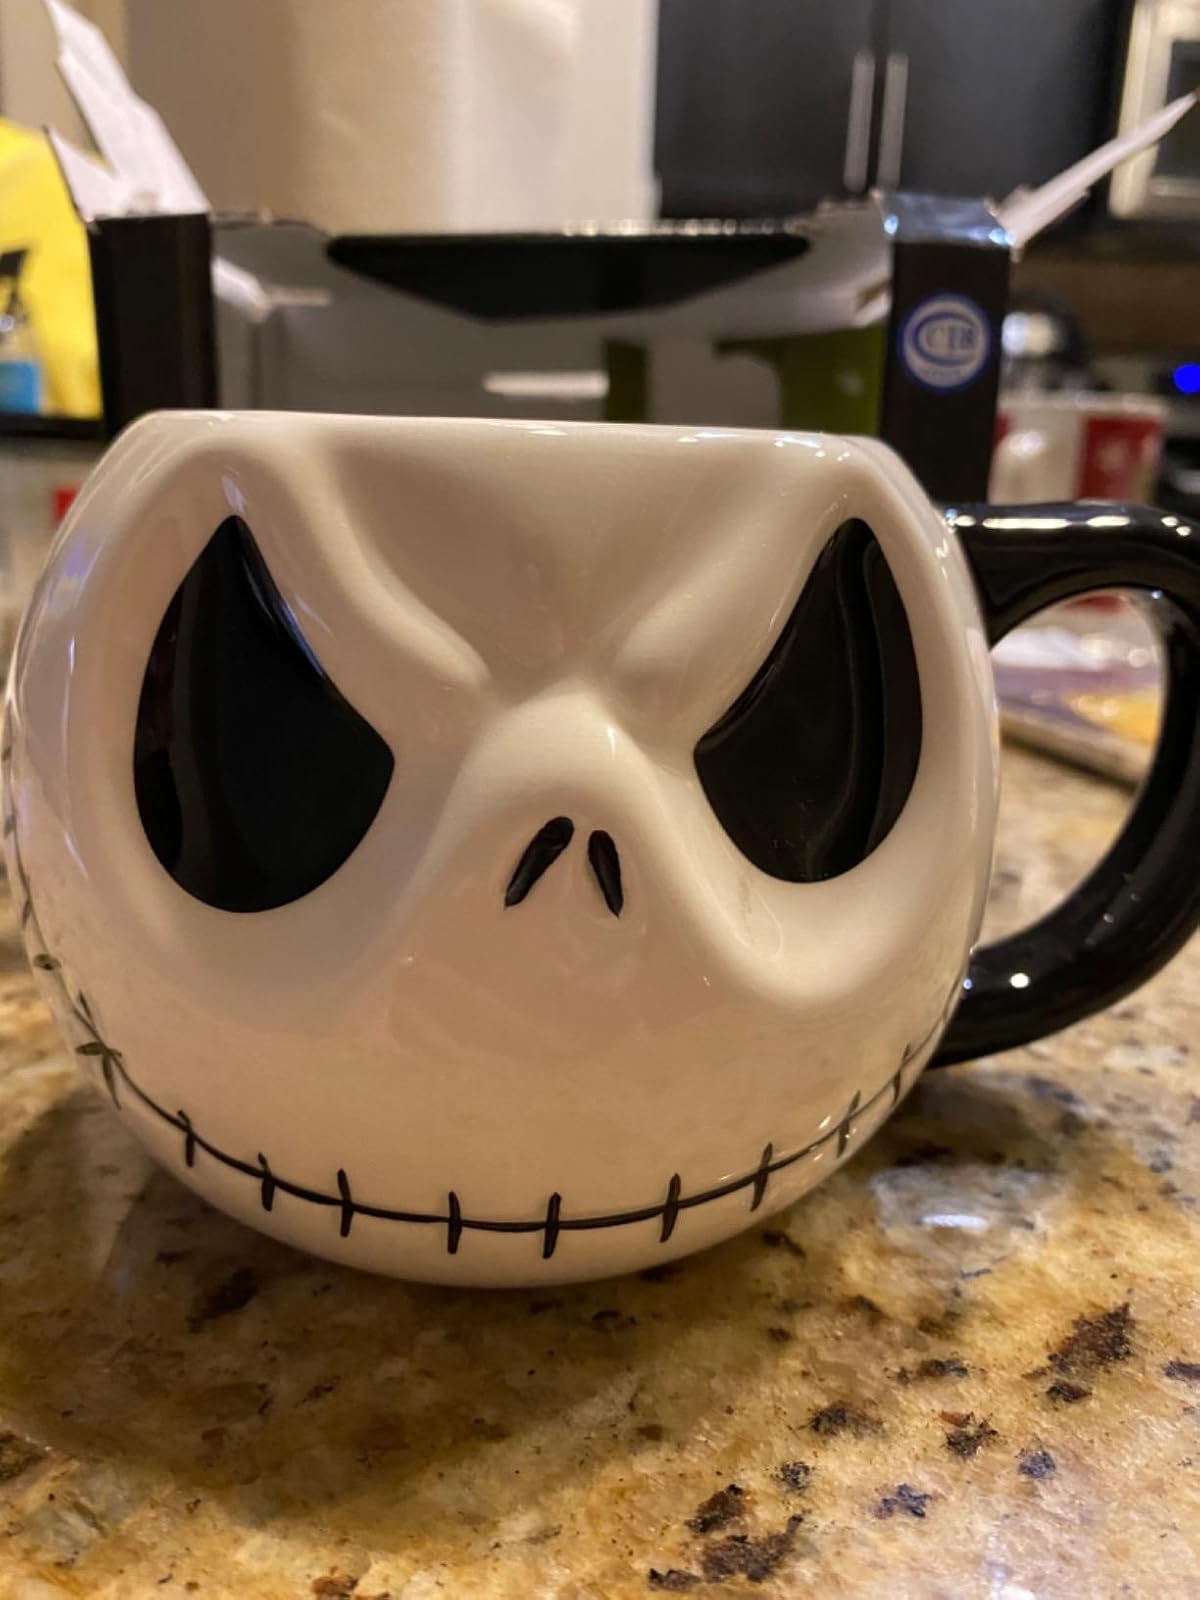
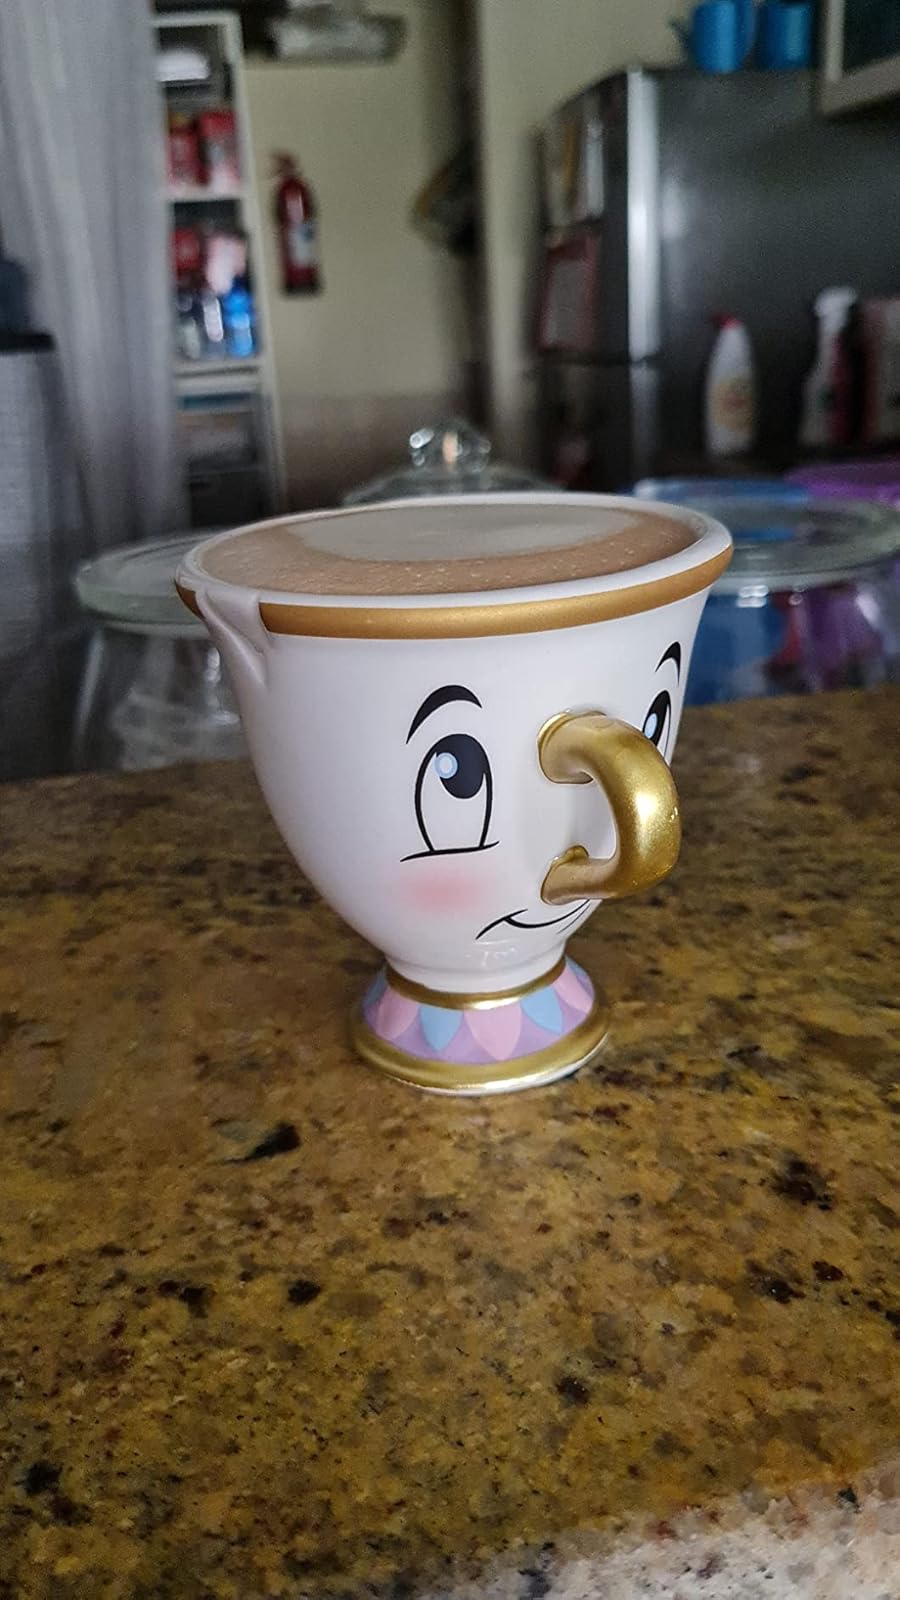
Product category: items_mug
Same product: no